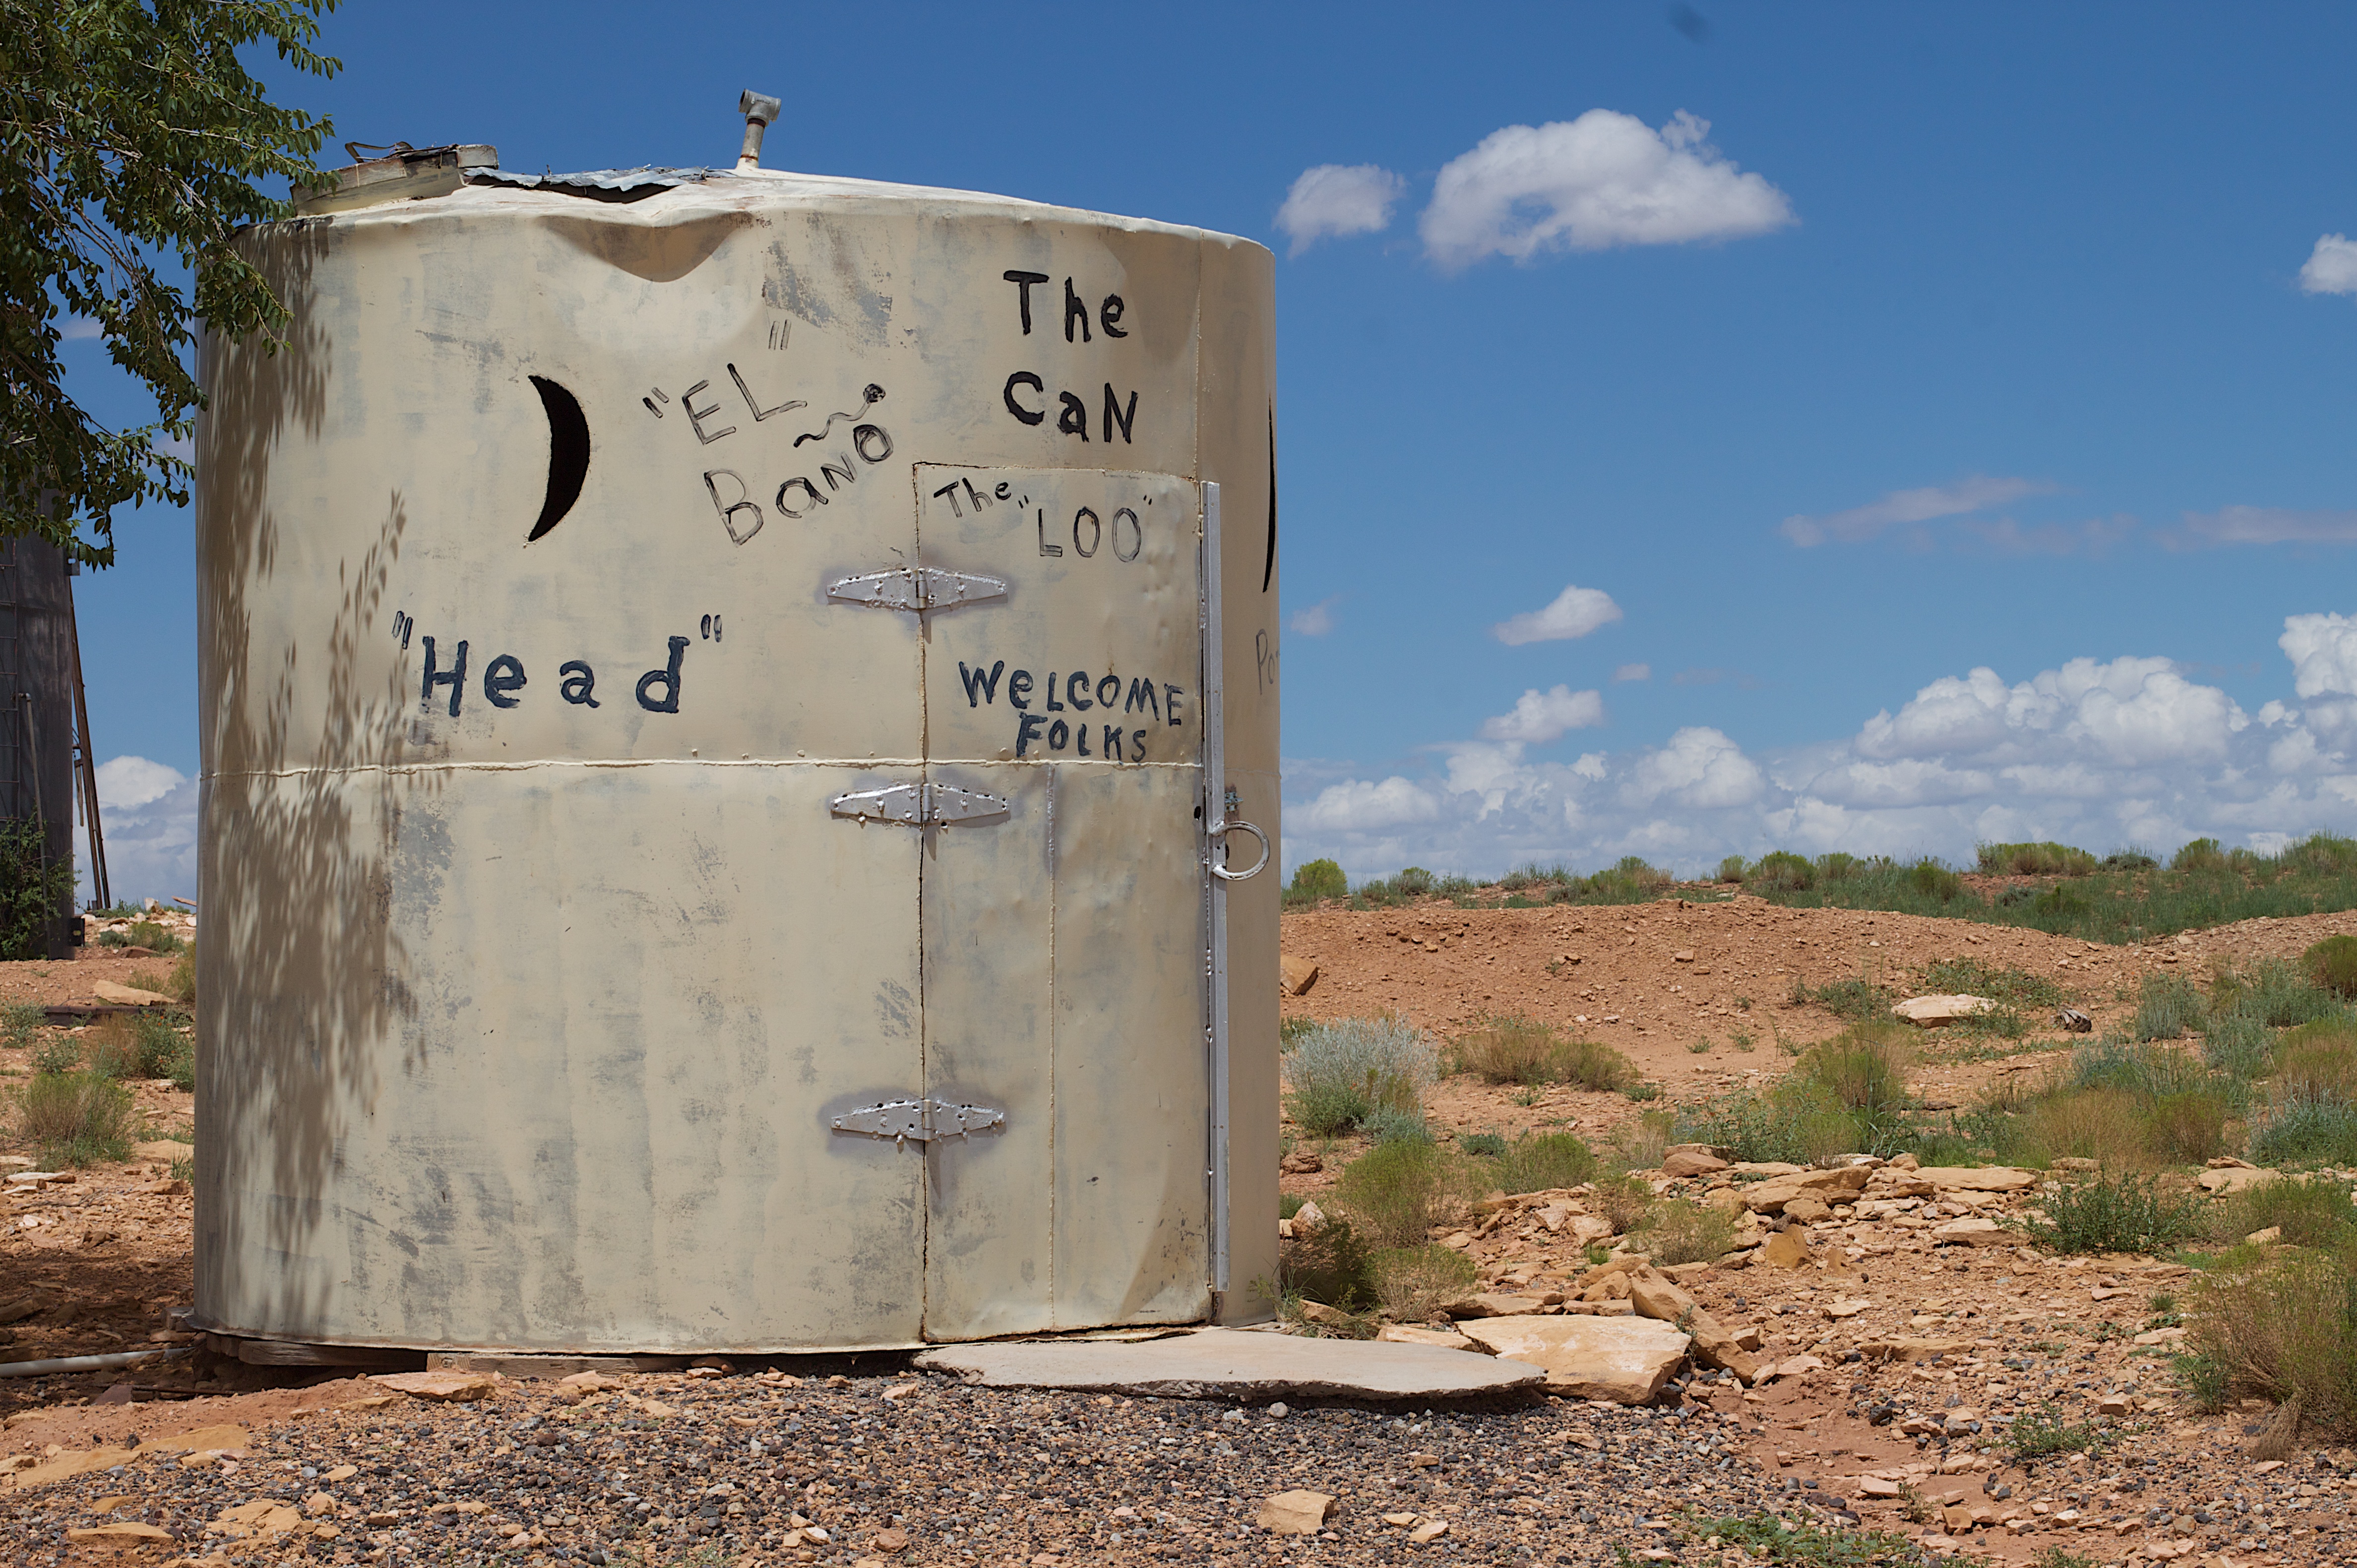
wall, rockartranch, rural area